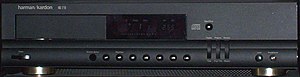
Harman/Kardon
Harman/Kardon er en afdeling af Harman International Industries, og producerer lydudstyr for hjemme- og bilbrug. Harman/Kardon har base i Woodbury, New York, USA.